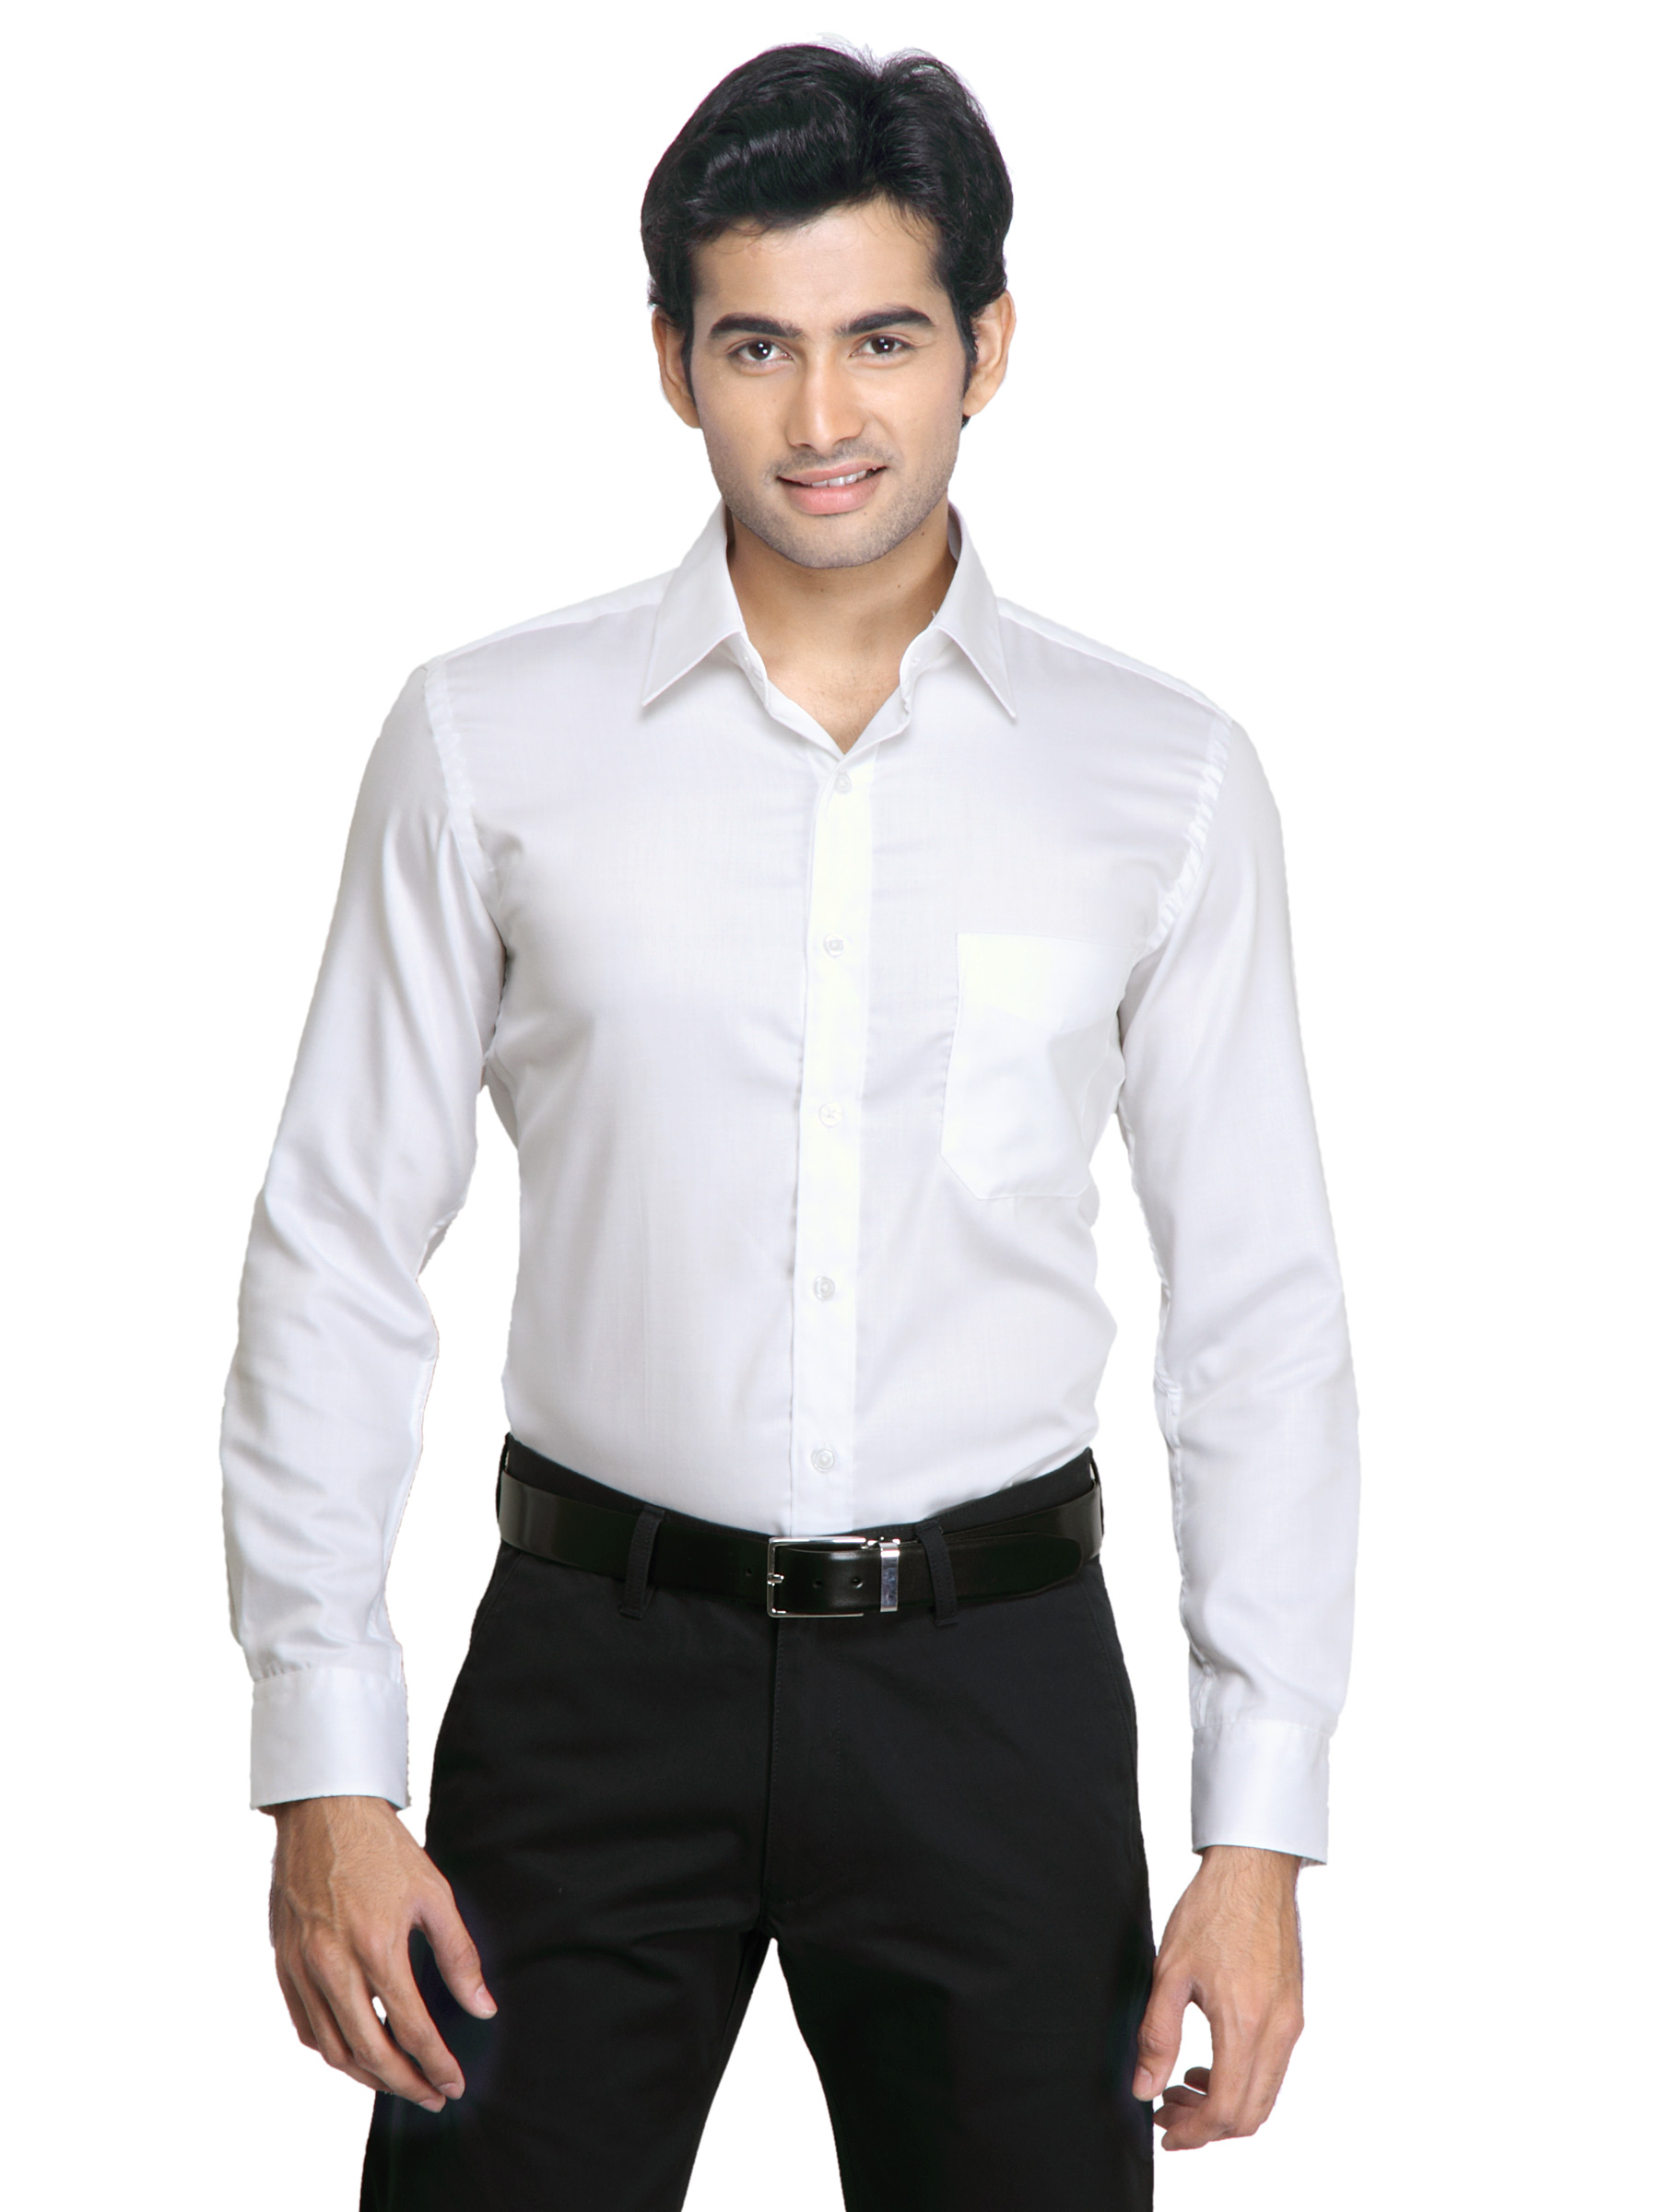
Mark Taylor Men Solid White Shirts
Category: Apparel / Topwear / Shirts
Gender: Men
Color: White
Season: Fall 2011
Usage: Formal